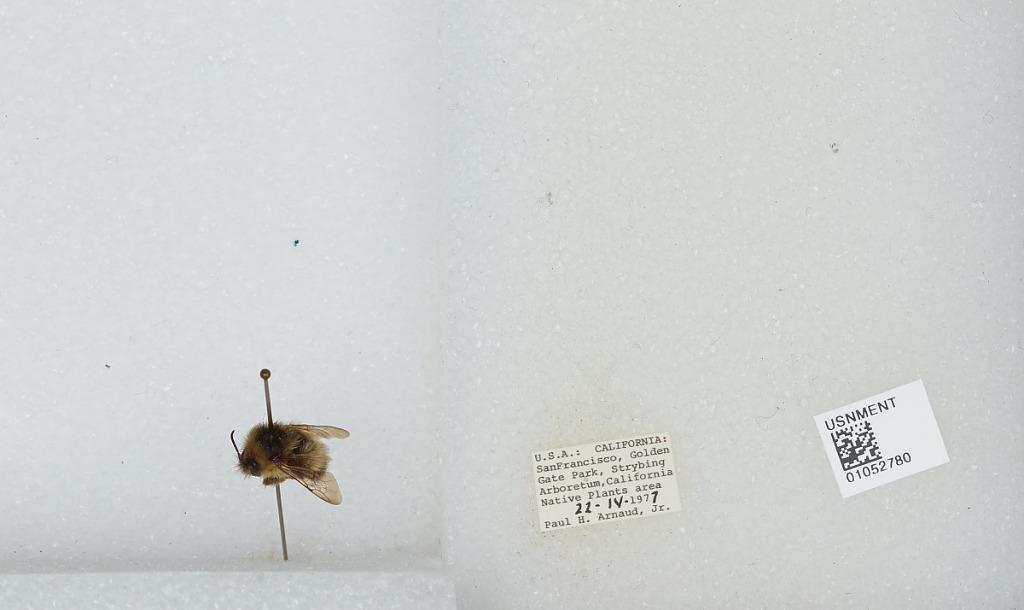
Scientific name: Bombus sp.
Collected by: P. Arnaud
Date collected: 1977-4-22
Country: United States
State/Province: California
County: San Francisco
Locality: Golden Gate Park, Strybing Arboretum, California Native Plants area
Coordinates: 37.7664, -122.47